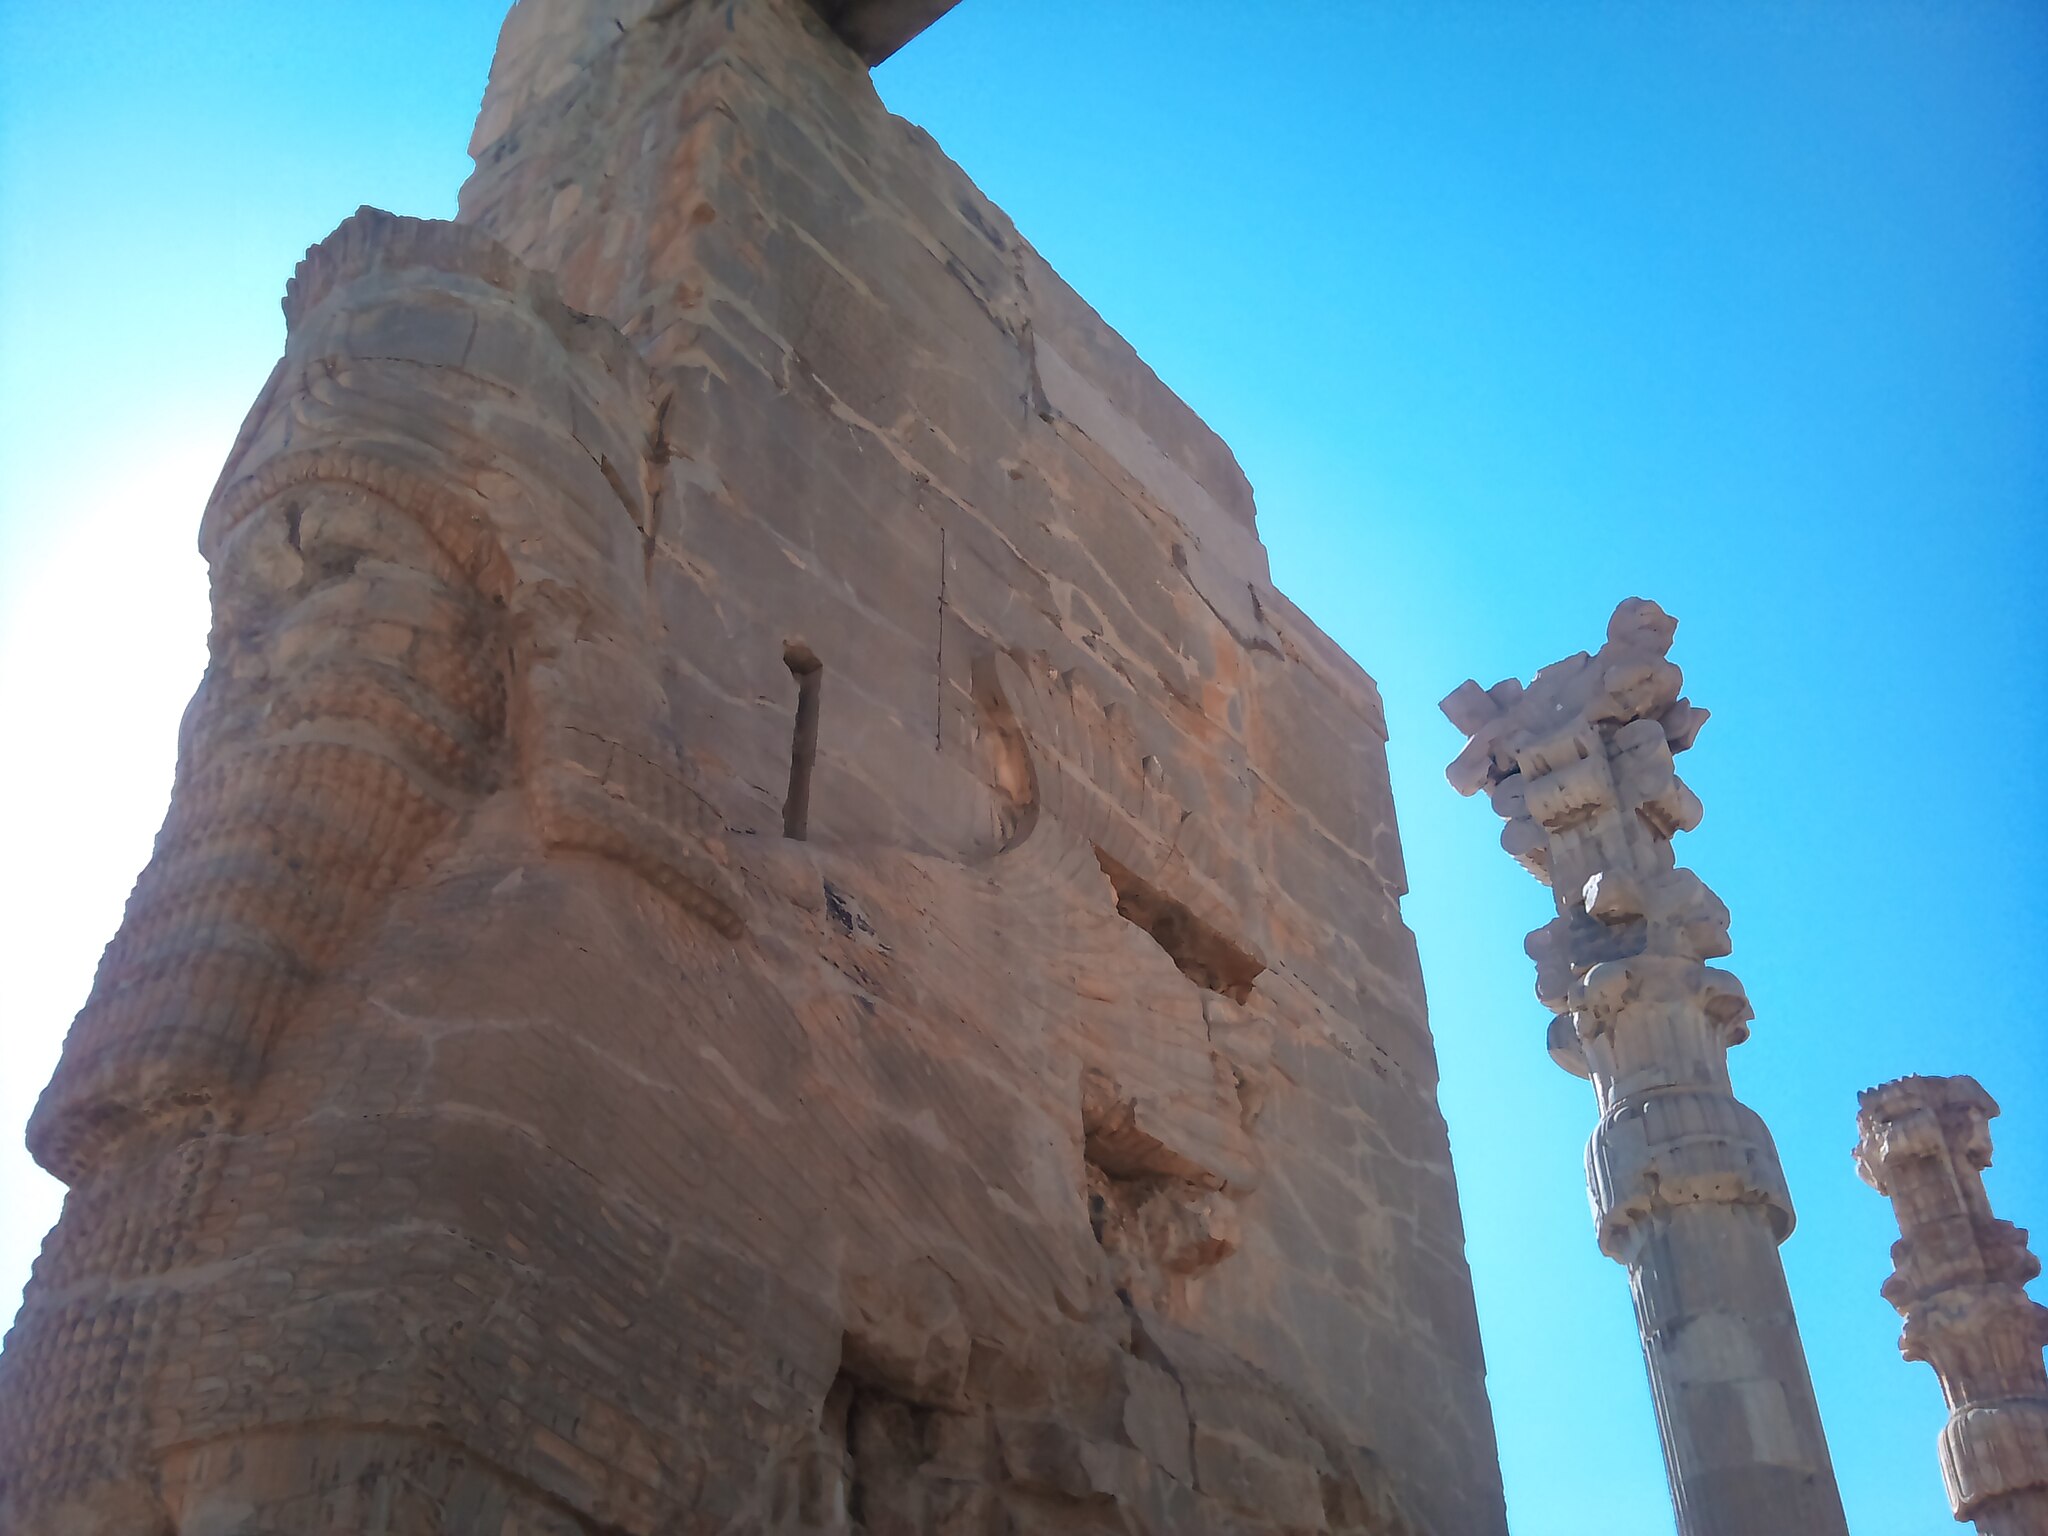
Title: Persepolis (Takhte-Jamshid) 06
Date: 2011-11-28 12:19:20
Categories: Images from Wiki Loves Monuments 2018, Self-published work, Cultural heritage monuments in Iran with known IDs, Uploaded via Campaign:wlm-ir, Images from Wiki Loves Monuments in Marvdasht, 2011 in Persepolis, Iran photographs taken on 2011-11-28, Images from Wiki Loves Monuments 2018 in Iran, Details of Gate of All Nations